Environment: real
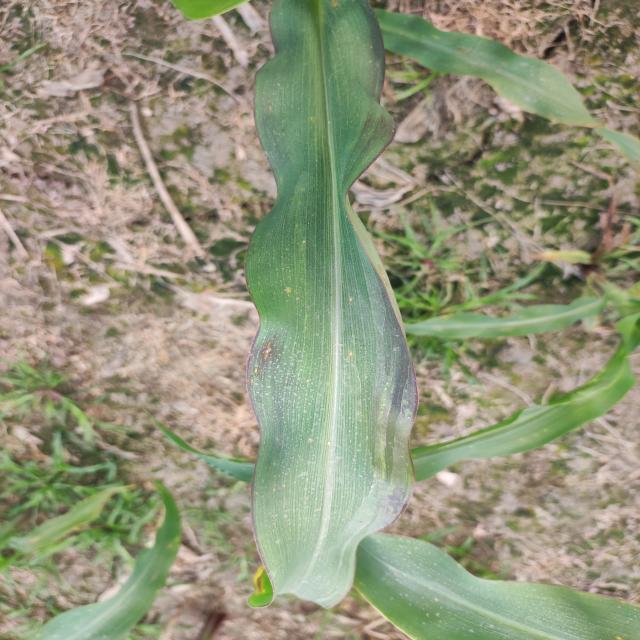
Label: phosphorus_deficiency